Red Bastien

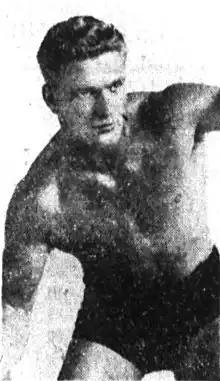
Bastien, circa 1956

Rolland "Red" Bastien (January 27, 1931 – August 11, 2012) was an American professional wrestler best known for his time in Capital Wrestling Corporation where he was a three-time WWWF United States Tag Team Champion with his kayfabe brother, Lou Bastien.